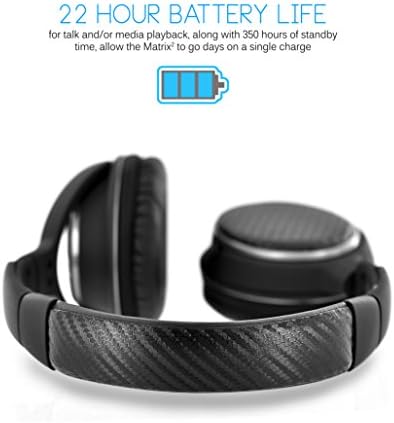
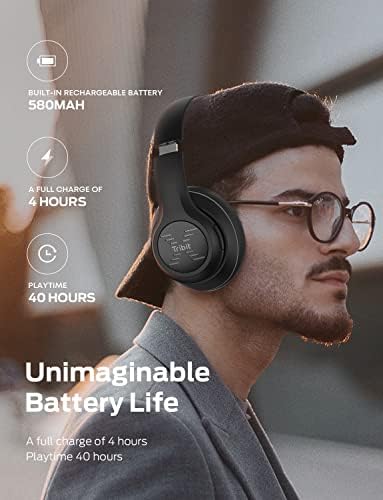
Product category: headphones
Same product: no